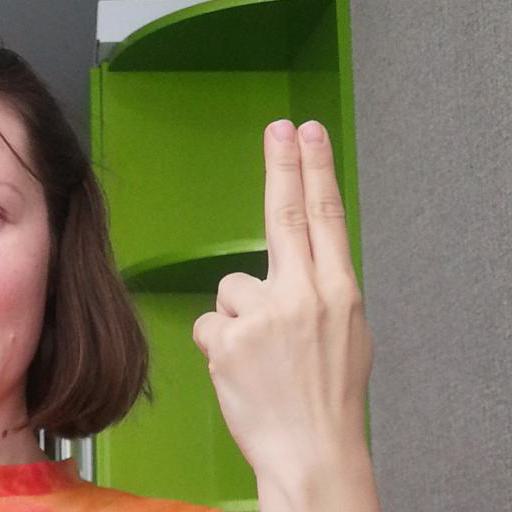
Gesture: two_up_inverted